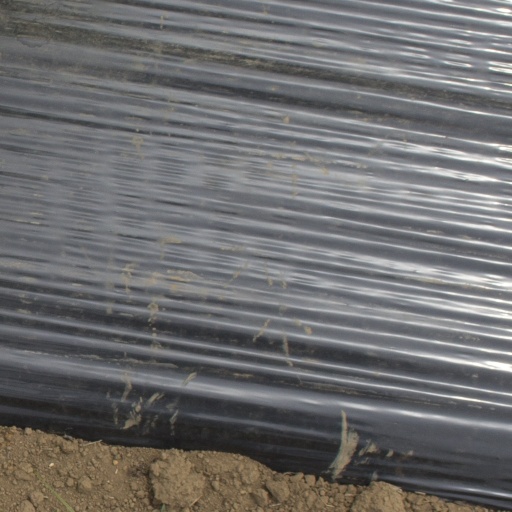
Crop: Jerusalem artichoke